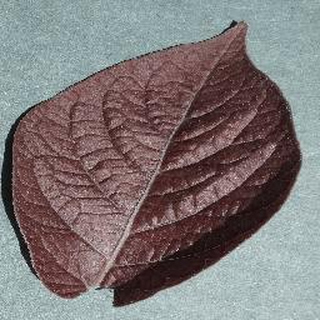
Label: healthy_potato